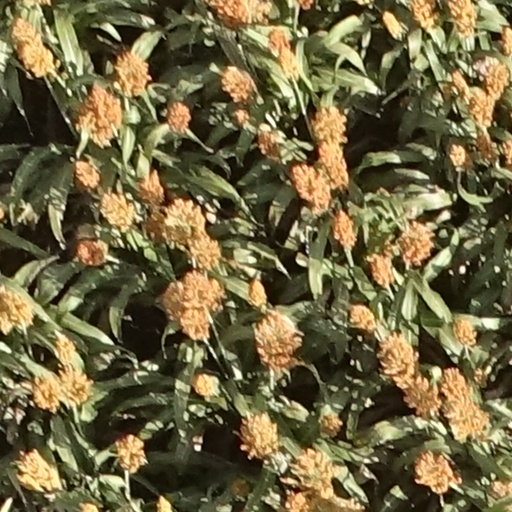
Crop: sorghum